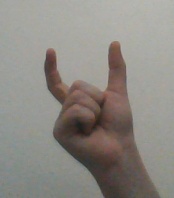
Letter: nun